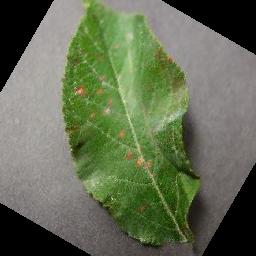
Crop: apple
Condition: cedar_rust